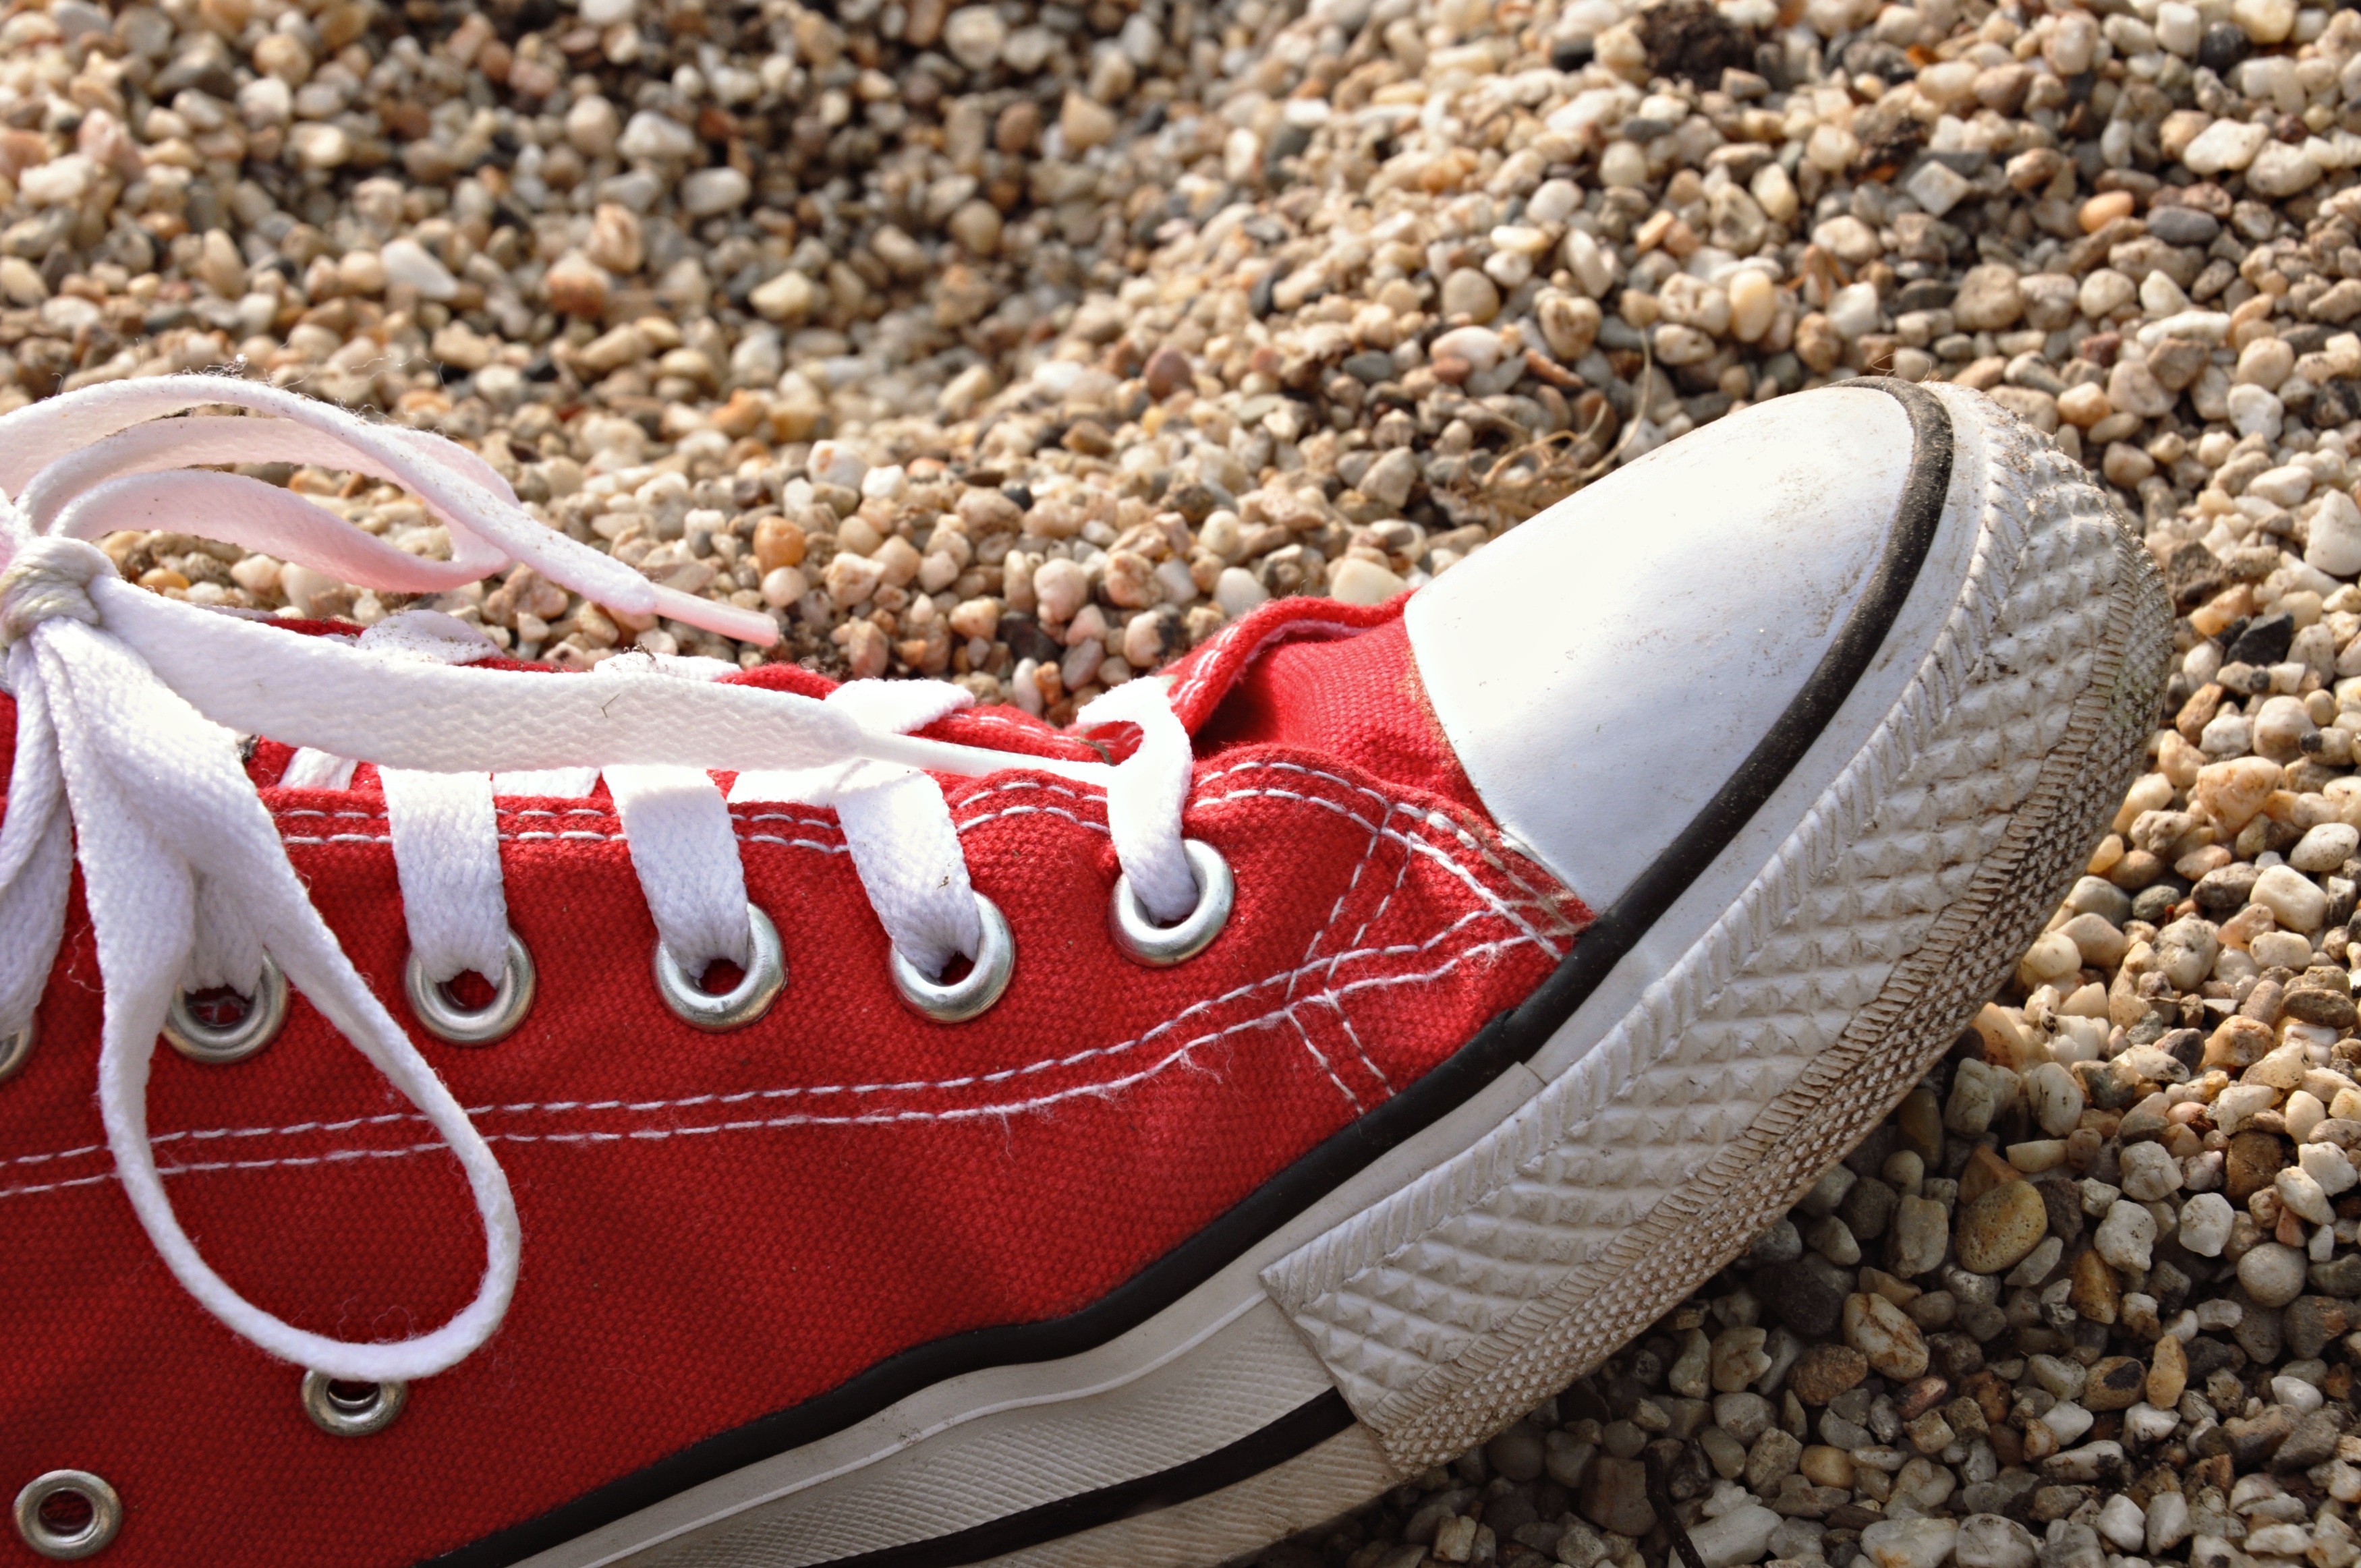
walking, shoe, white, summer, leg, sneaker, spring, red, foot, fashion, shoelace, sneakers, footwear, outdoor shoe, ballet flat